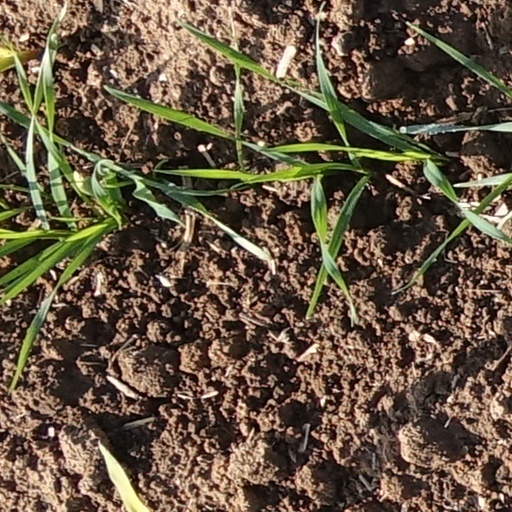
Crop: wheat